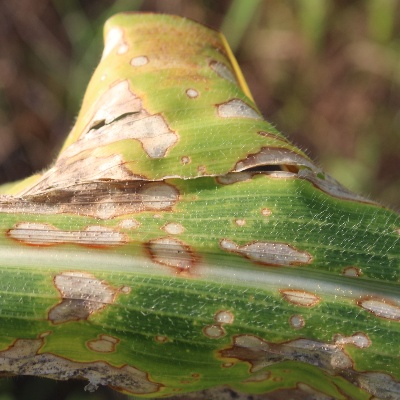
Crop: Maize
Condition: leaf blight